History of Sheffield Wednesday F.C.

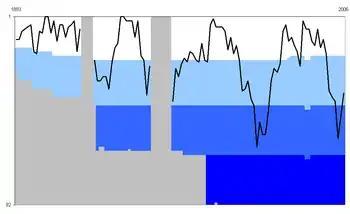
Historical league position (the four bars represent the four tiers of the Football League)

The club was initially a cricket team named The Wednesday Cricket Club after the day of the week on which they played their matches. The footballing side of the club was established to keep the team together and fit during the winter months. SWFC was born on the evening of Wednesday 4 September 1867 at a meeting at the Adelphi Hotel in Sheffield. The formation was announced two days later with the following statement in the "Sheffield Independent" newspaper: